East Pyl Brook

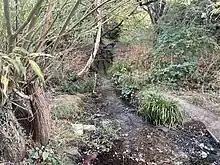
East Pyl Brook in Morden Park, looking west

East Pyl Brook is a 3.9 km (2.4 mi) long stream (brook) in Greater London, England, that is a tributary to Pyl Brook, itself a tributary of Beverley Brook.